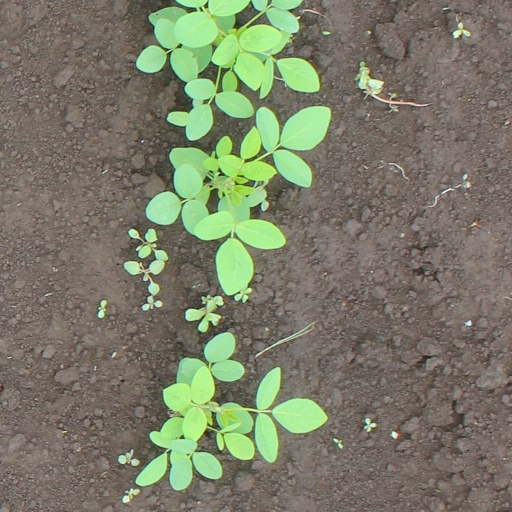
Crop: soybean